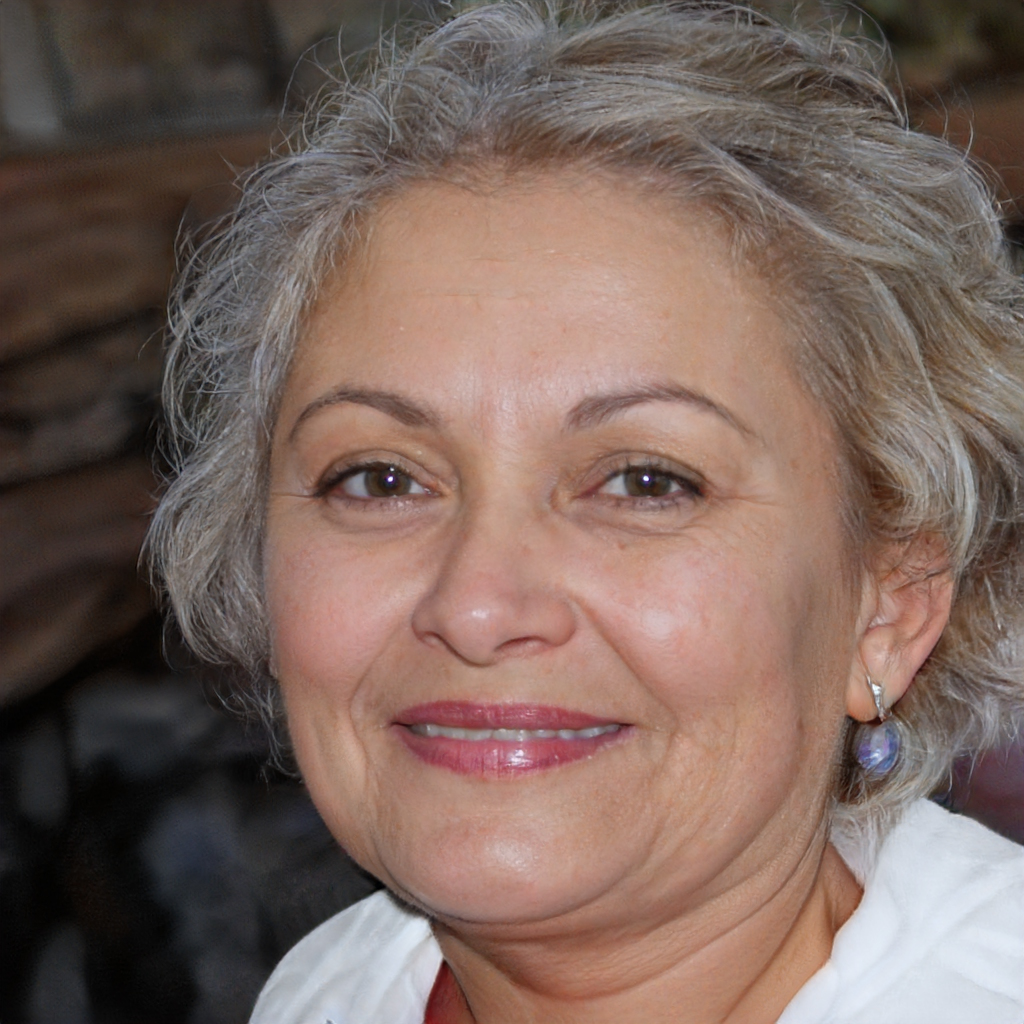
Gender: Female